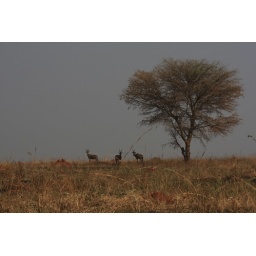
If you look in the tree there is a monkey sitting there watching us.